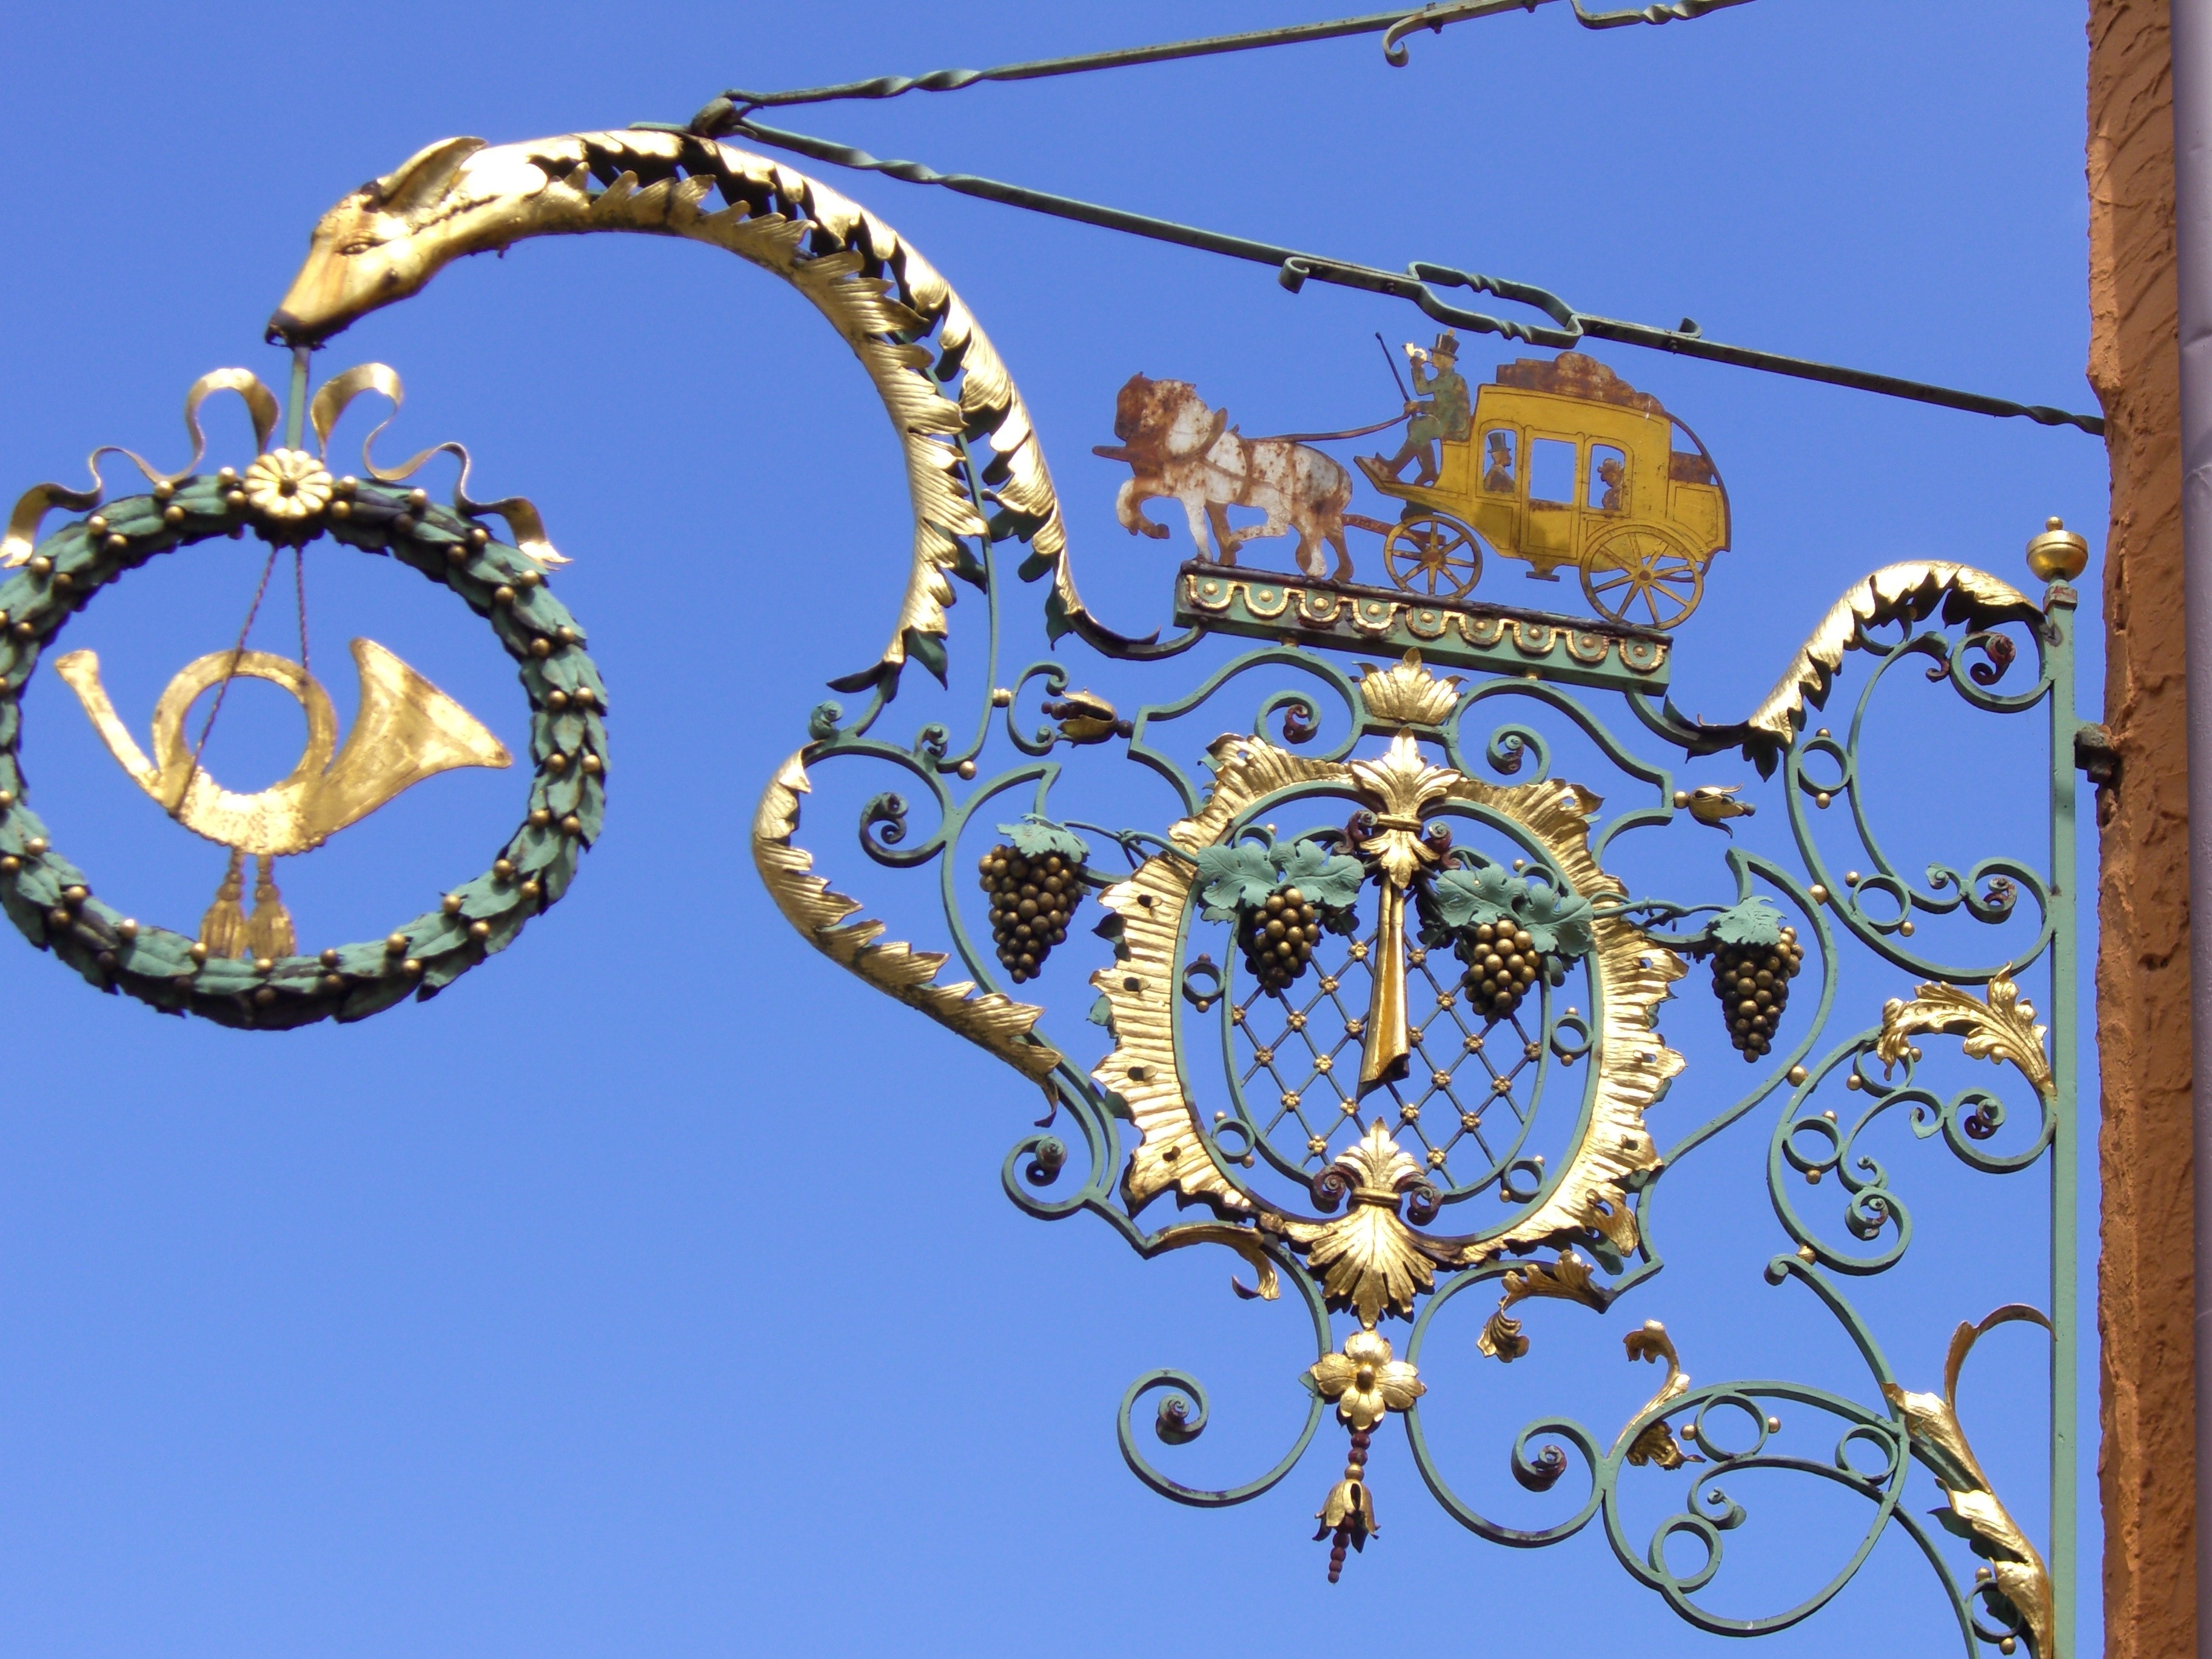
branch, window, lighting, circle, grapes, symmetry, light fixture, sideboard, wrought iron, stagecoach, post horn